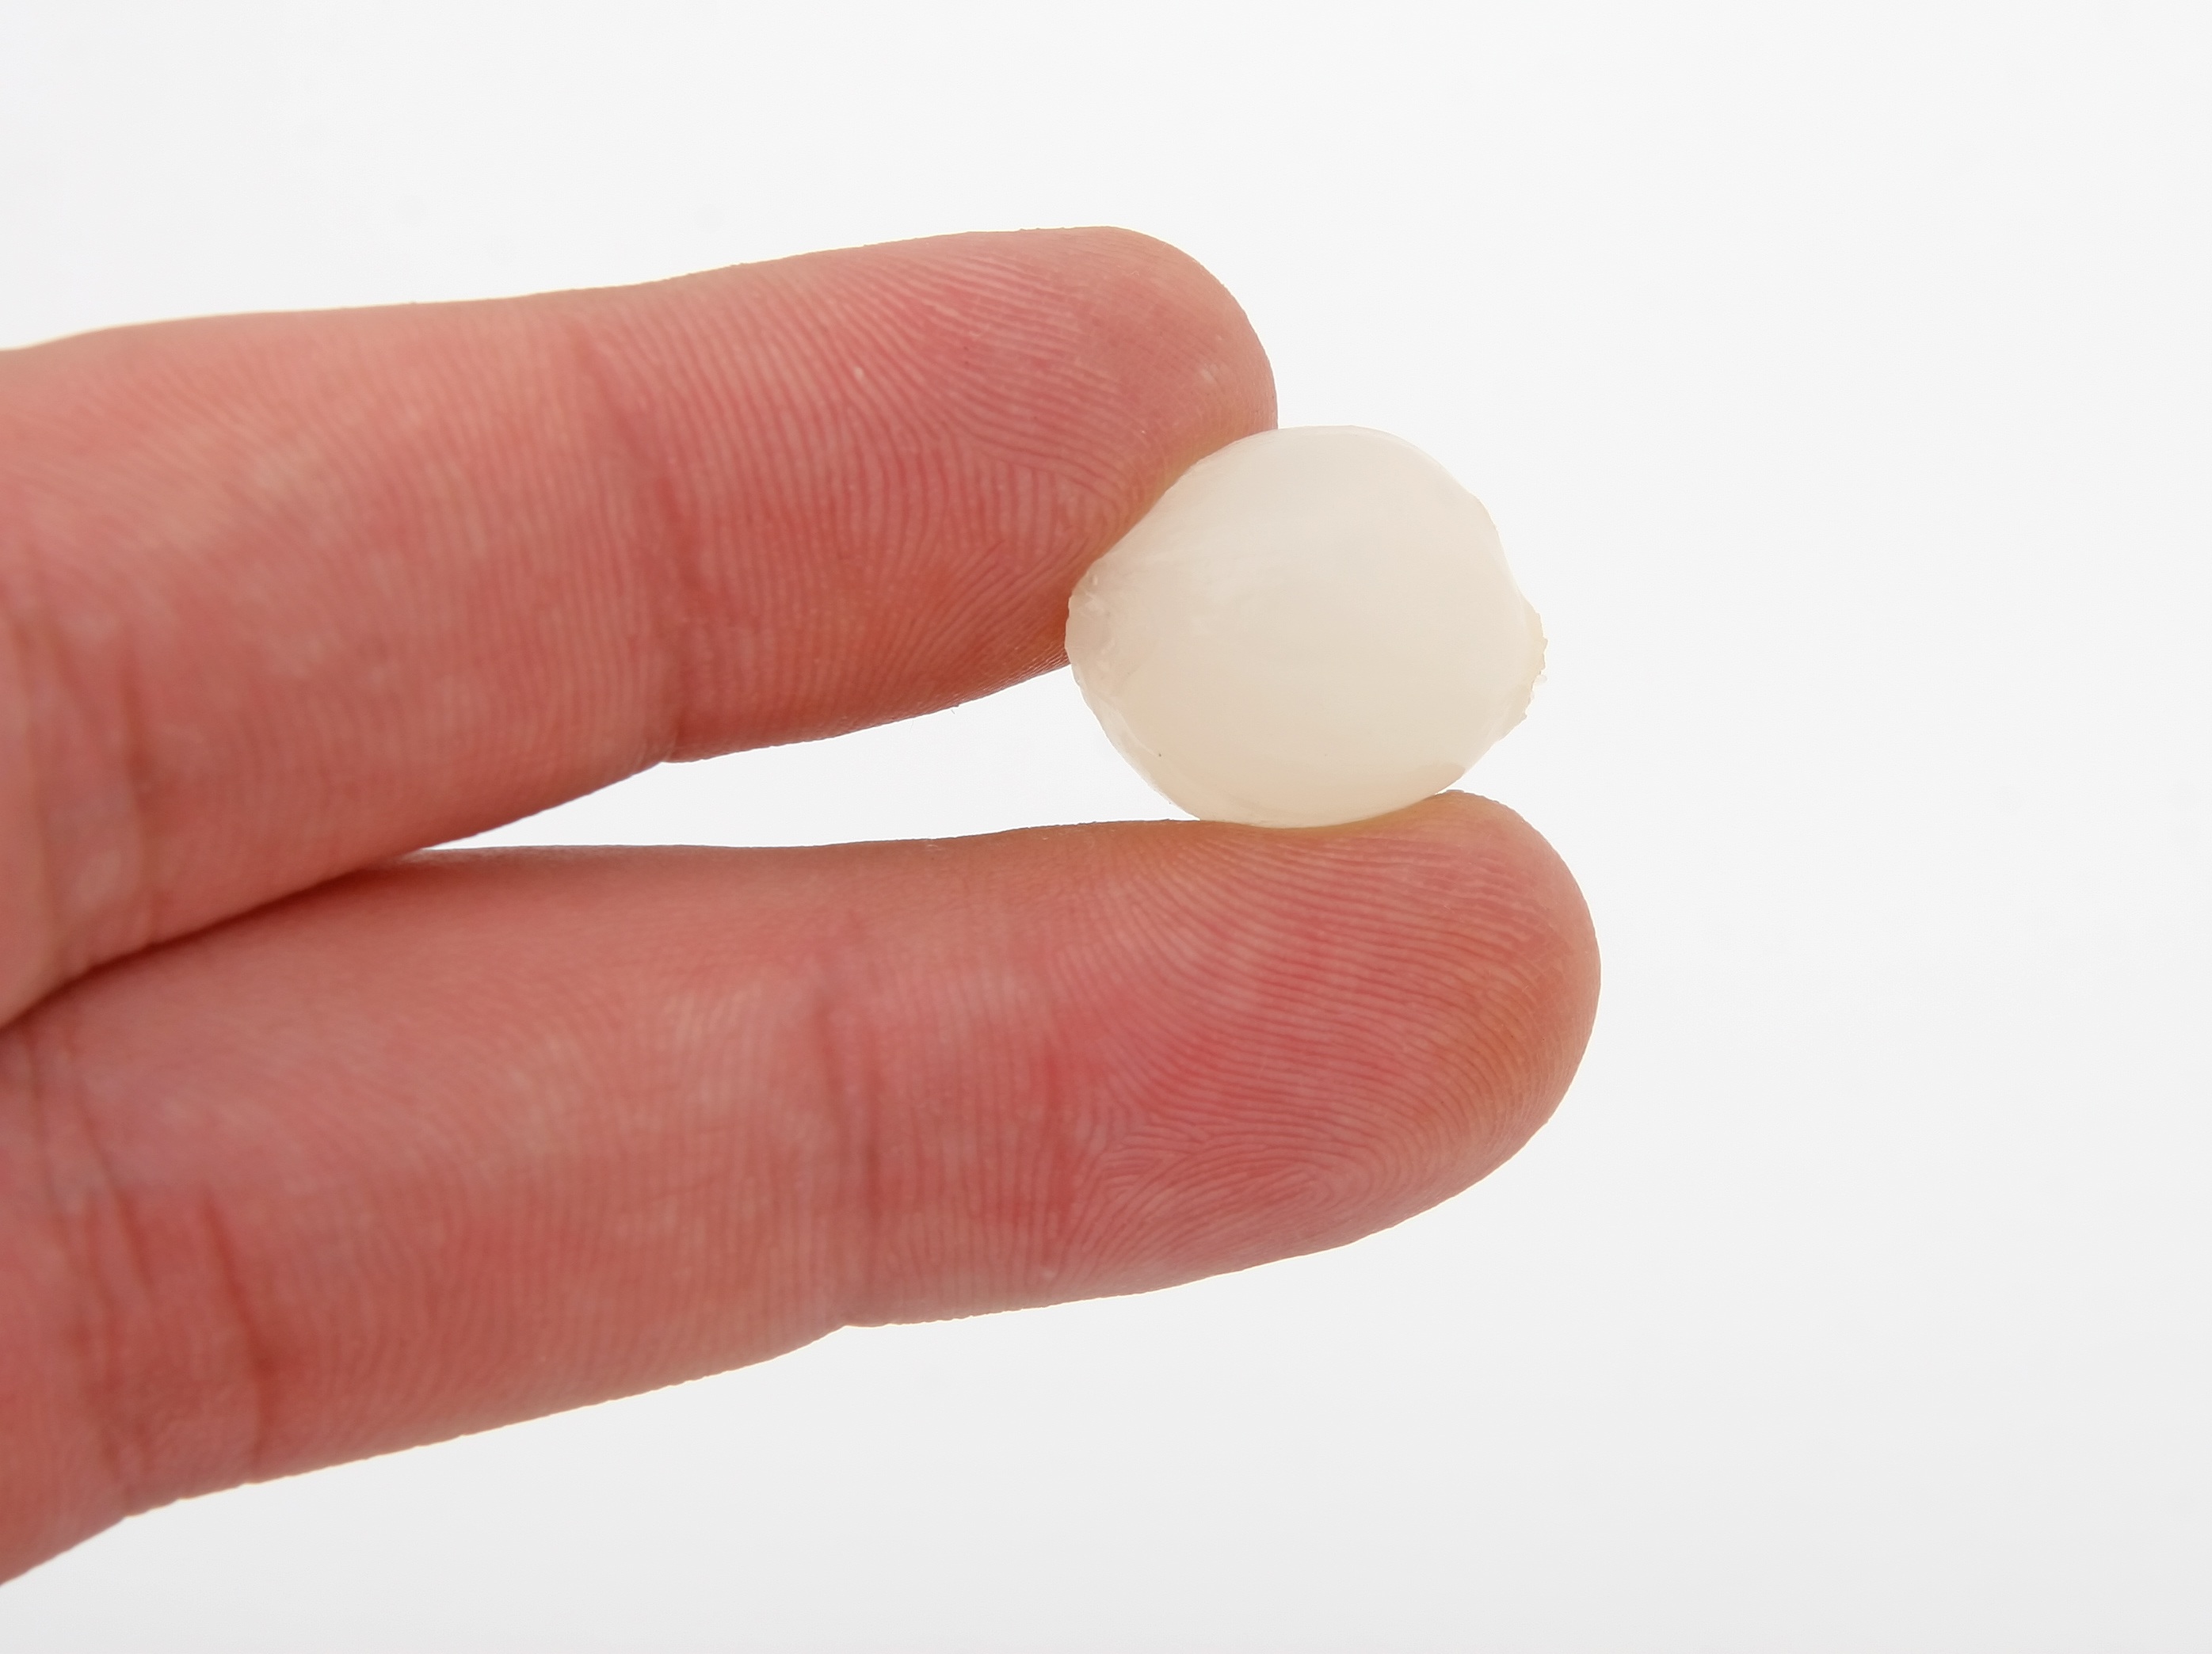
hand, plant, white, home, isolated, model, finger, meal, food, spring, spice, cooking, garlic, flavour, produce, vegetable, bulb, color, macro, natural, fresh, kitchen, ear, closeup, healthy, nail, onion, health, cookery, life, cook, close up, clove, seasoning, jewellery, colour, one, fingers, nutrition, single, smell, vegetarian, still, fit, diet, vitamins, herbs, thumb, ingredients, grown, flavor